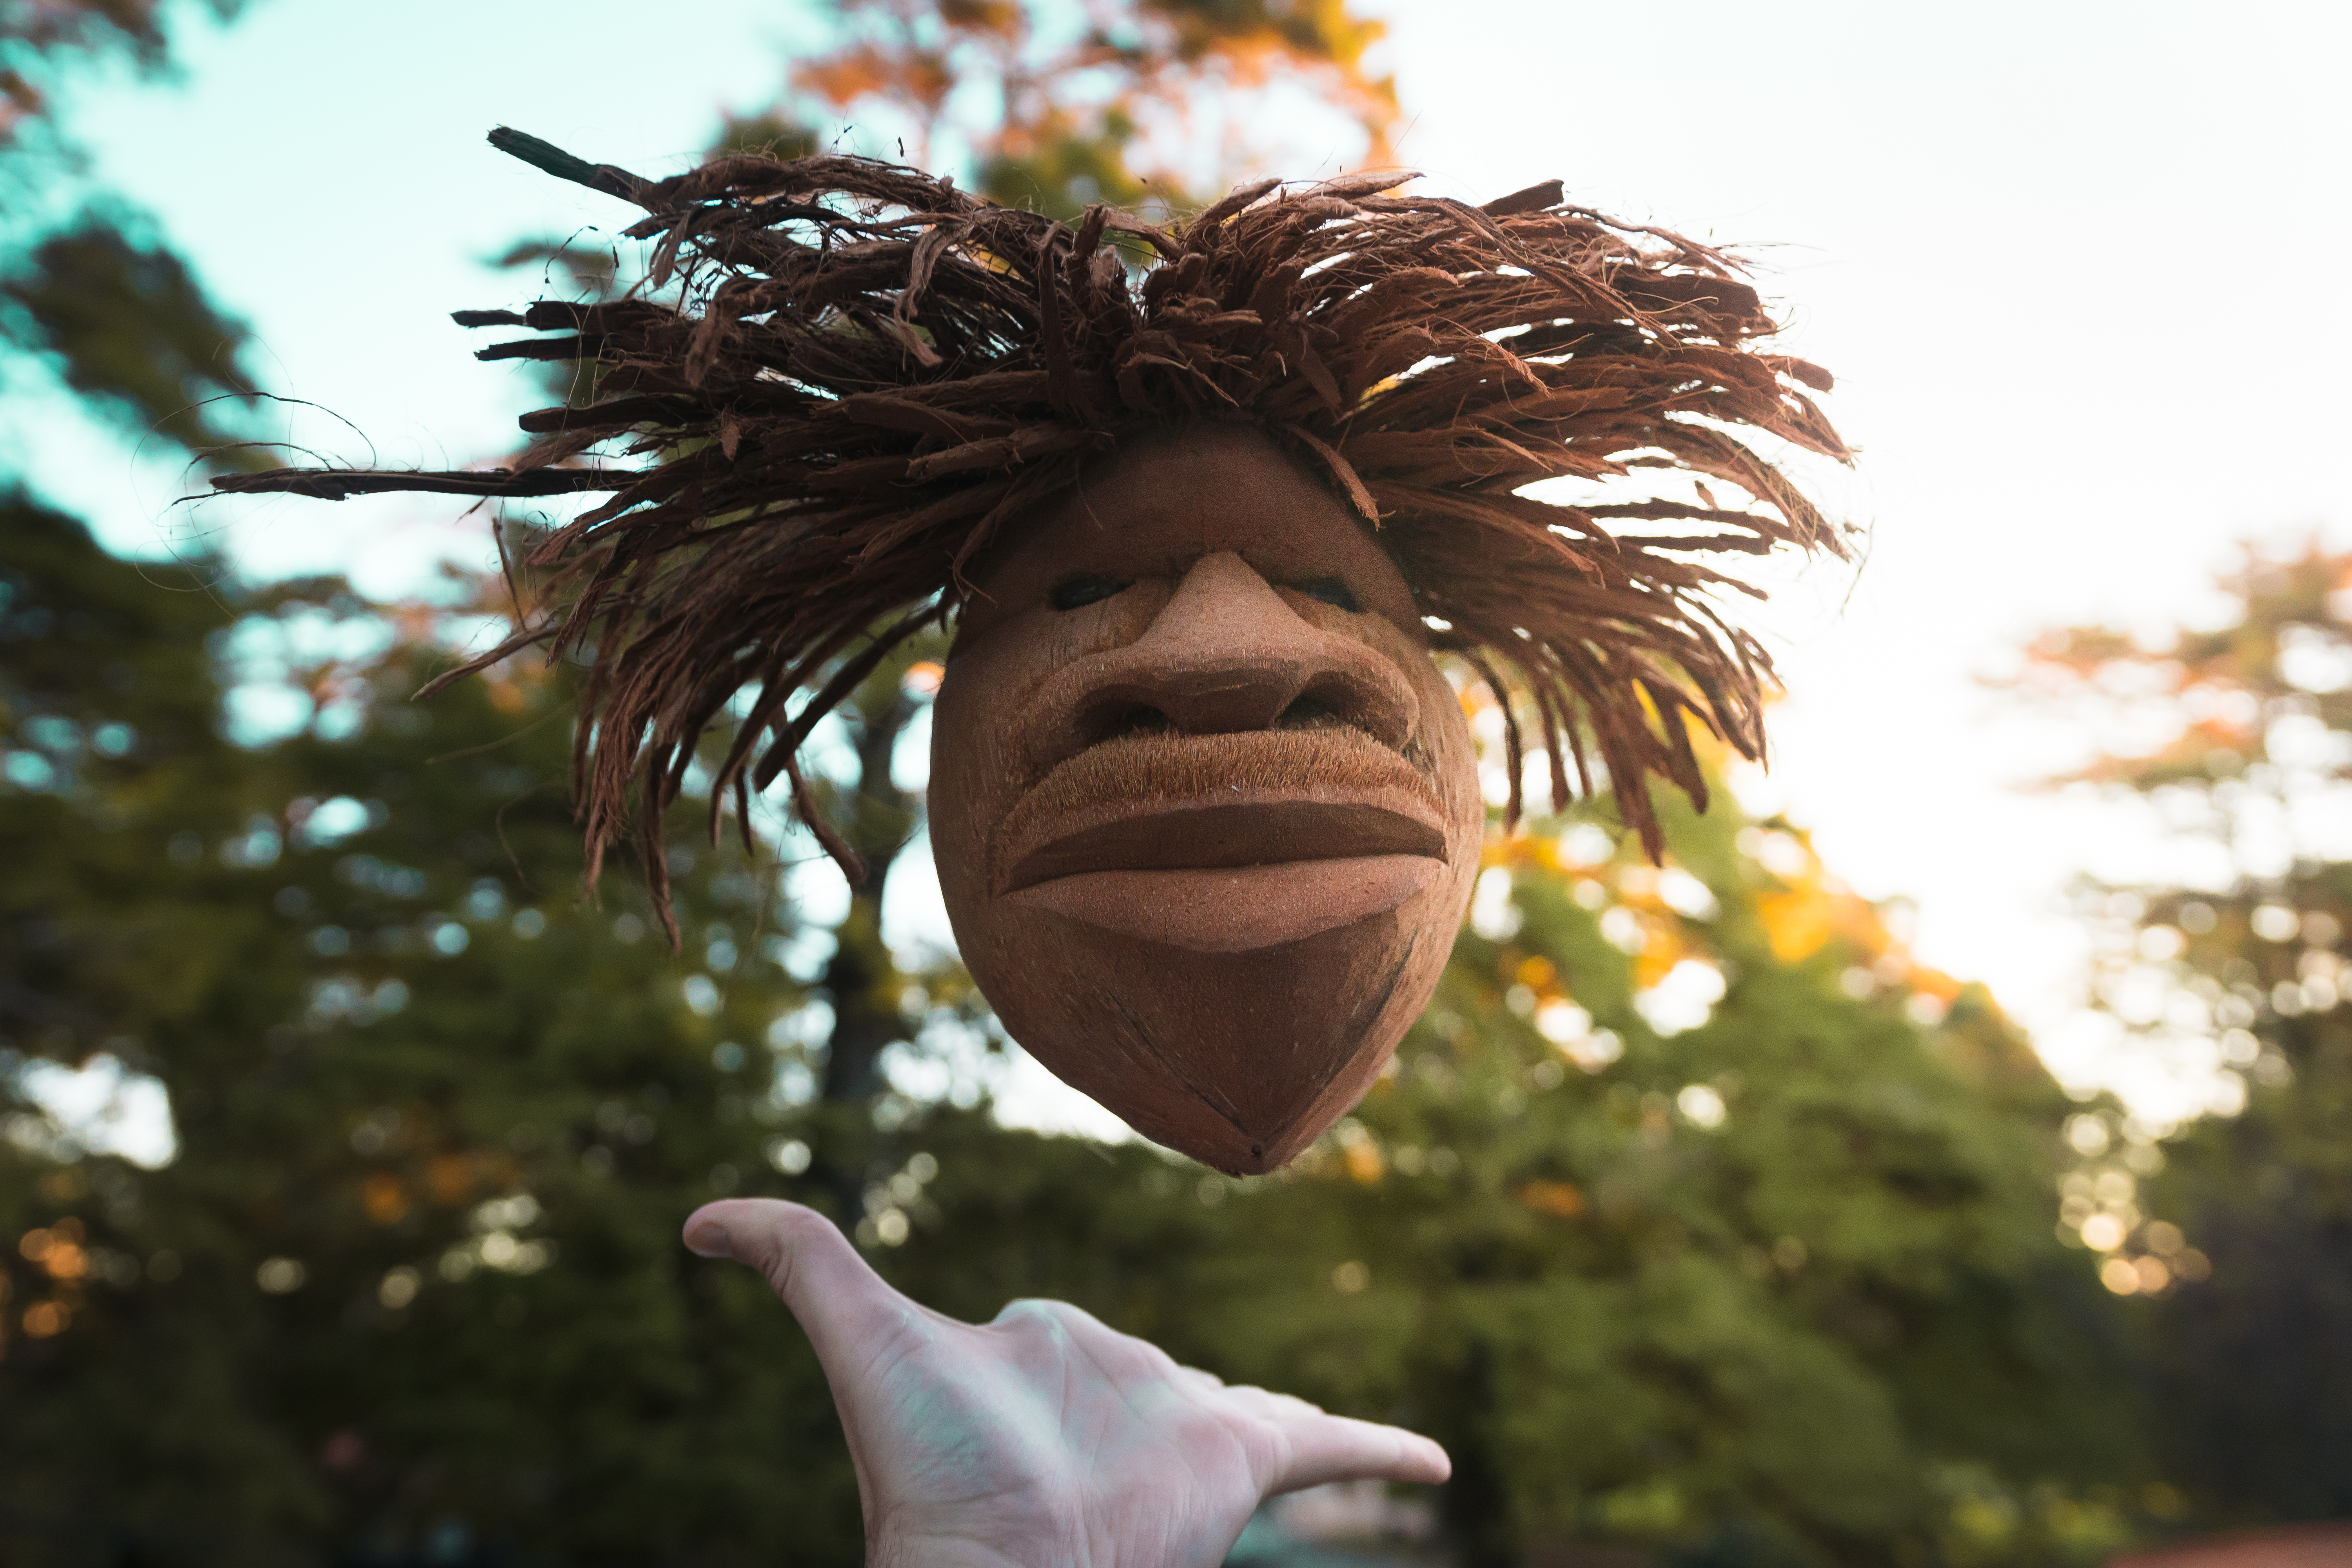
coco, tree, plant, sky